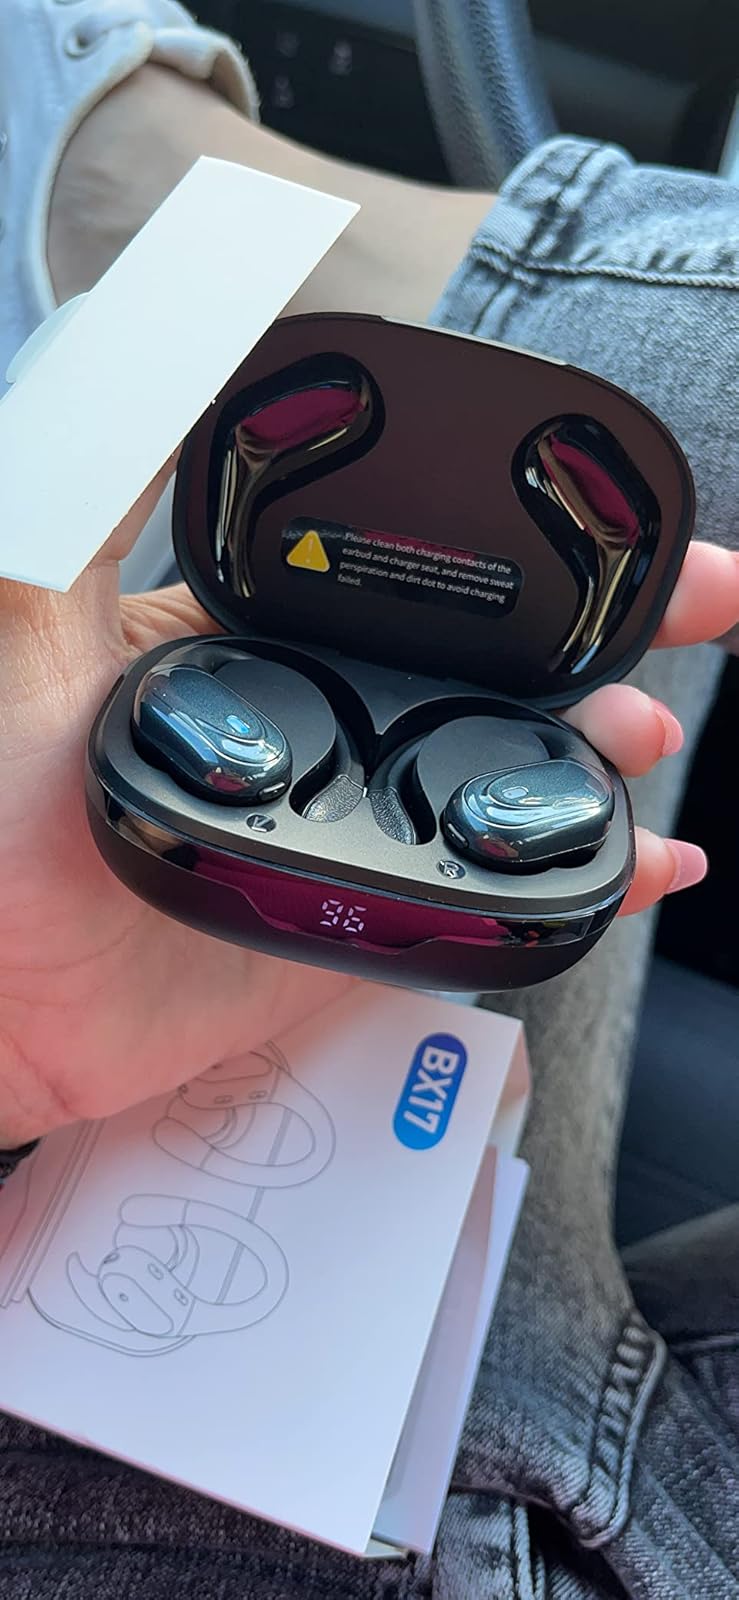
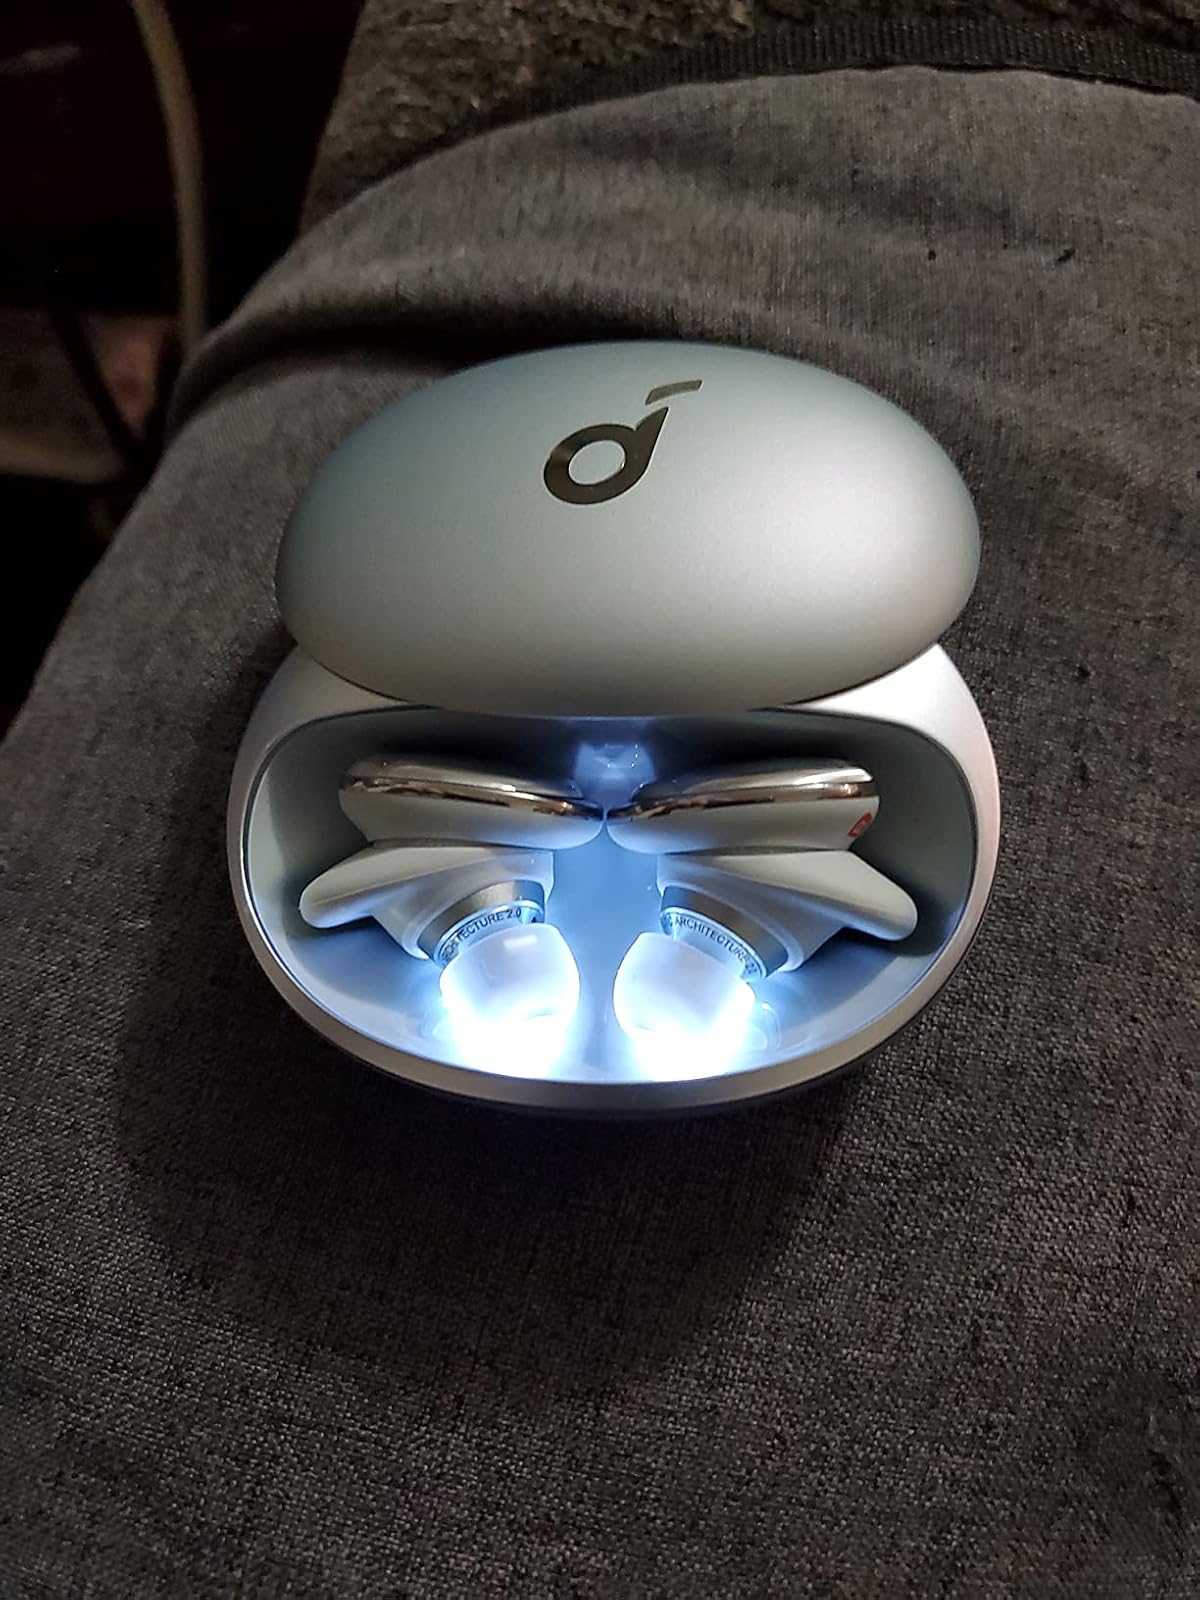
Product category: earbuds
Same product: no